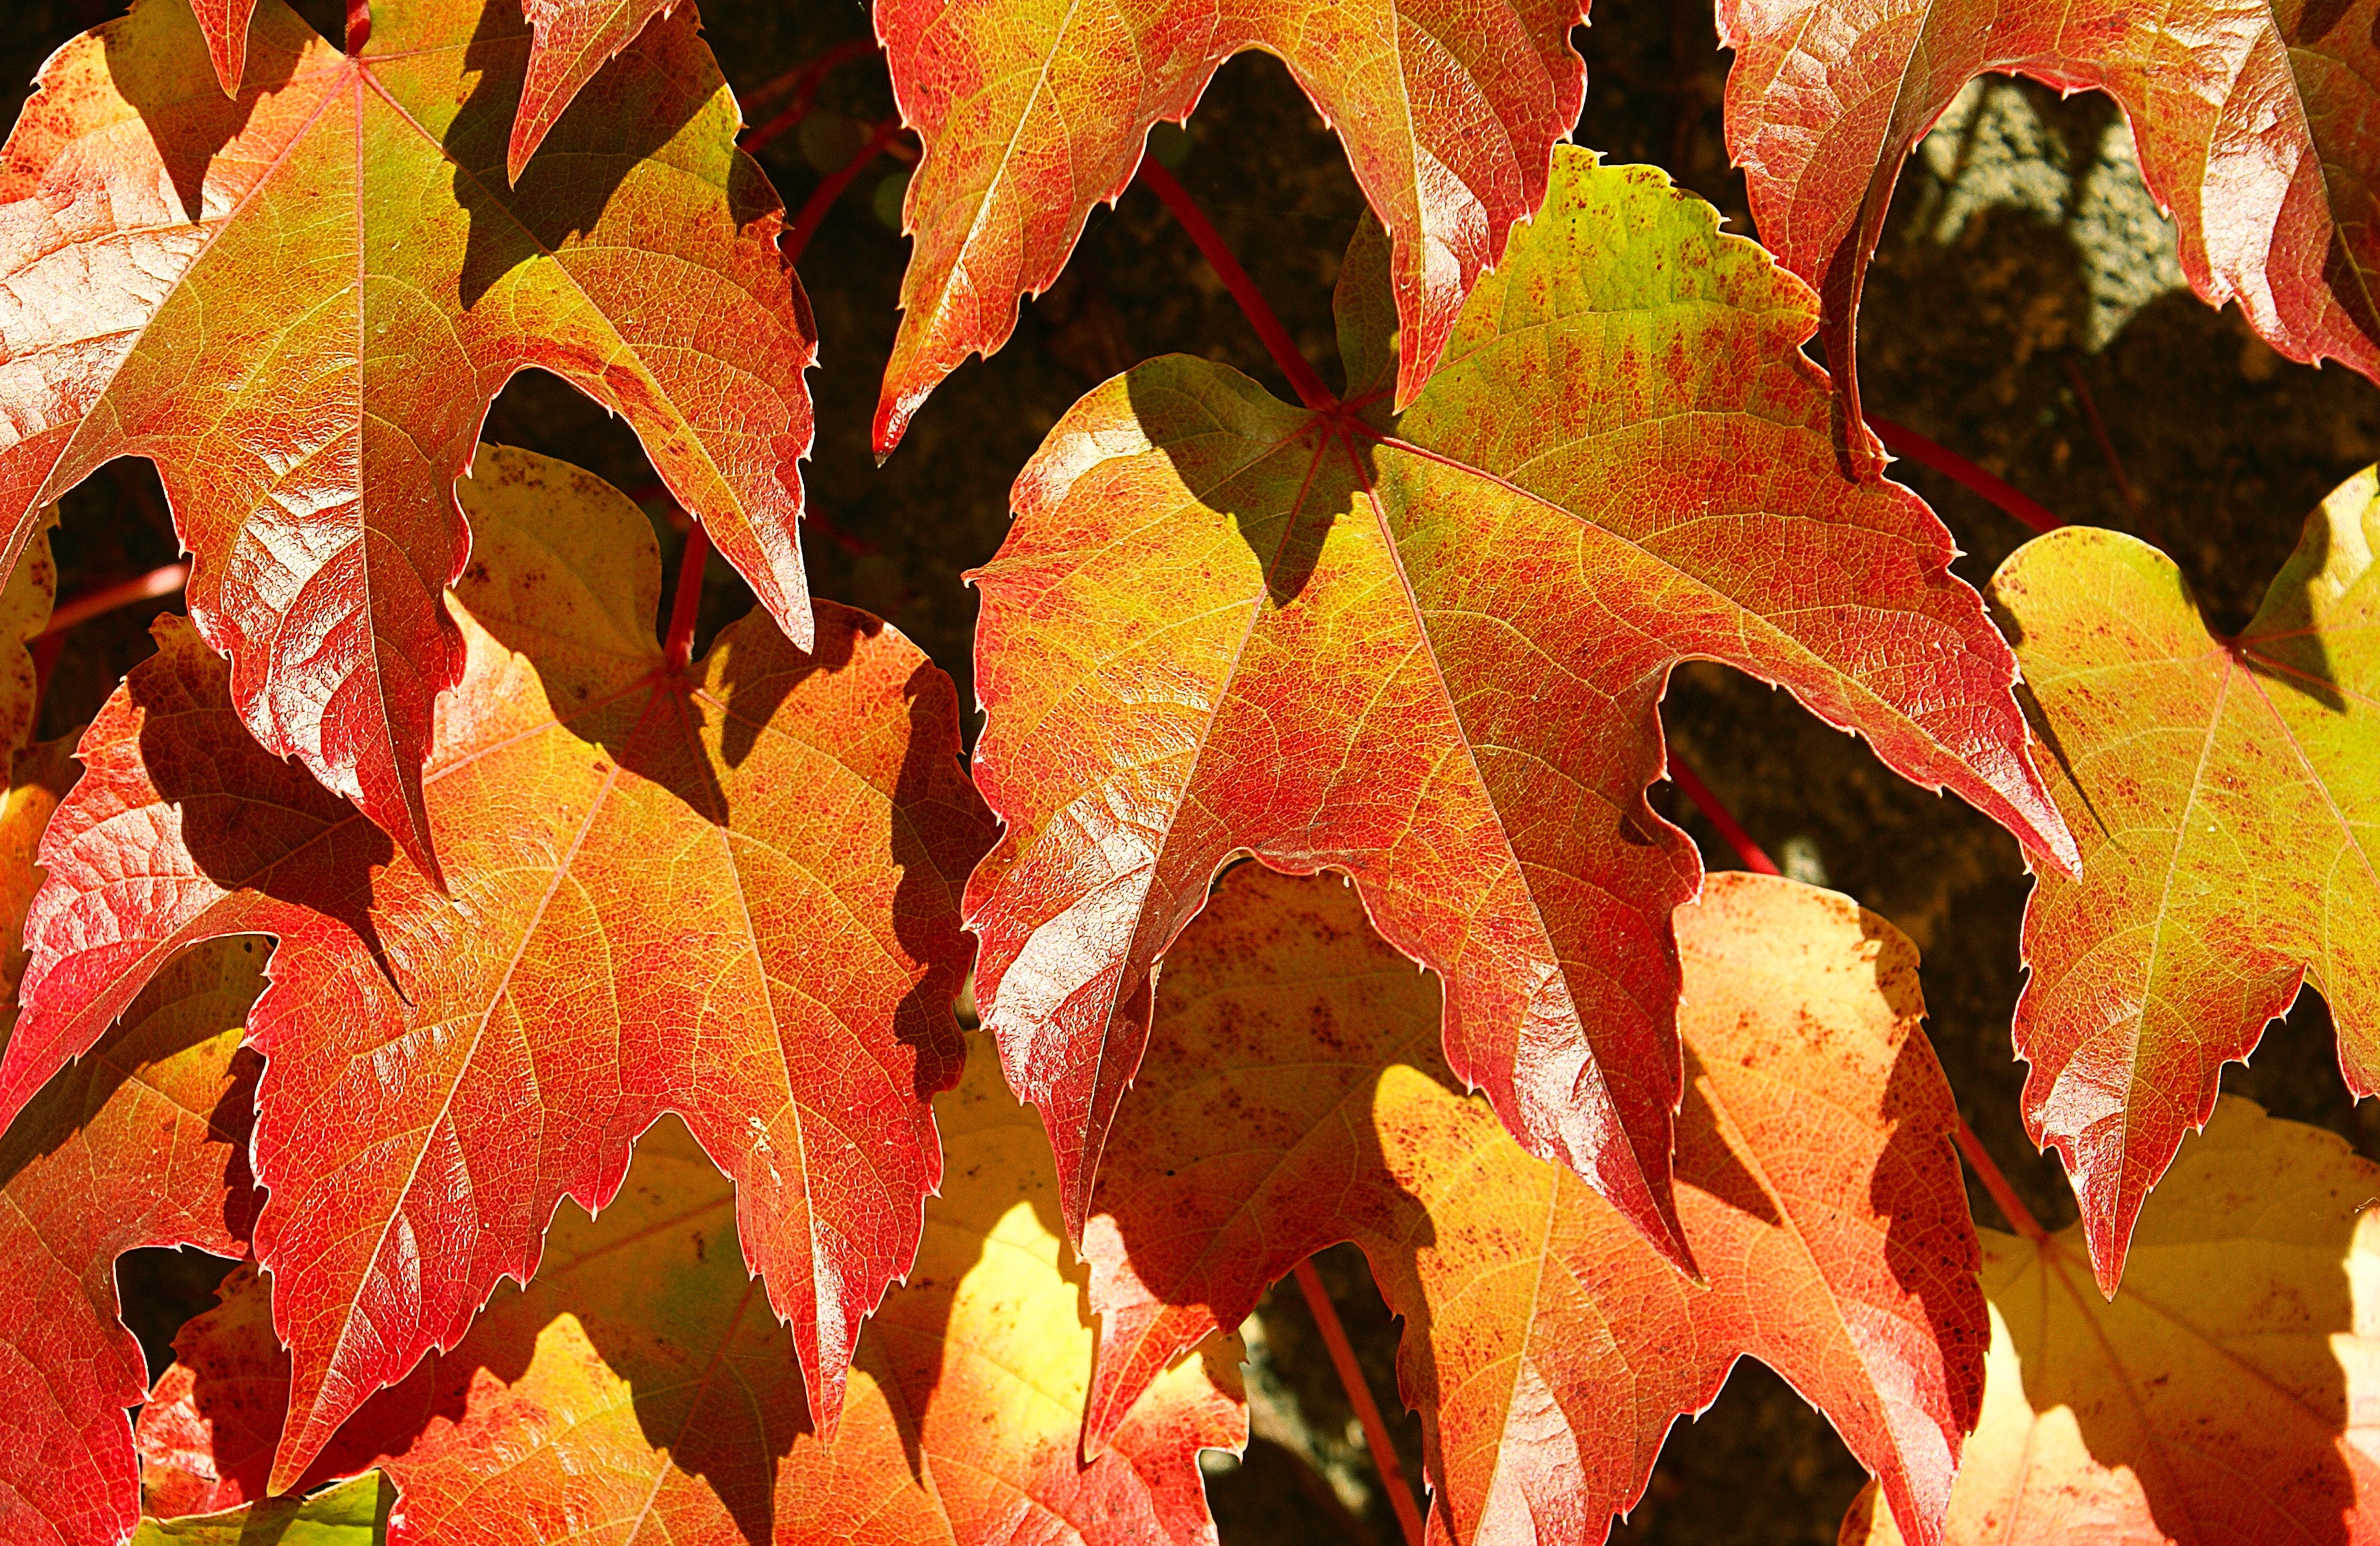
tree, nature, plant, leaf, foliage, autumn, season, maple tree, maple leaf, autumn colors, ornamental plants, perennials, autumn foliage, colorful leaves, flowering plant, woody plant, land plant, clematis ivy